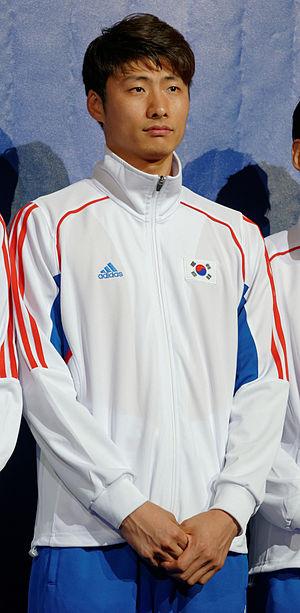
L'équipe de Corée de sabre masculin (Gu Bon-gil, Kim Jungh-wan, Oh Eun-seok, Won Jun-ho) sur le podium des championnats du monde d'escrime 2013 au Syma Hall à Budapest, le 10 août 2013.
Oh Eun-seok, né le 2 avril 1983, est un escrimeur sud-coréen pratiquant le sabre.